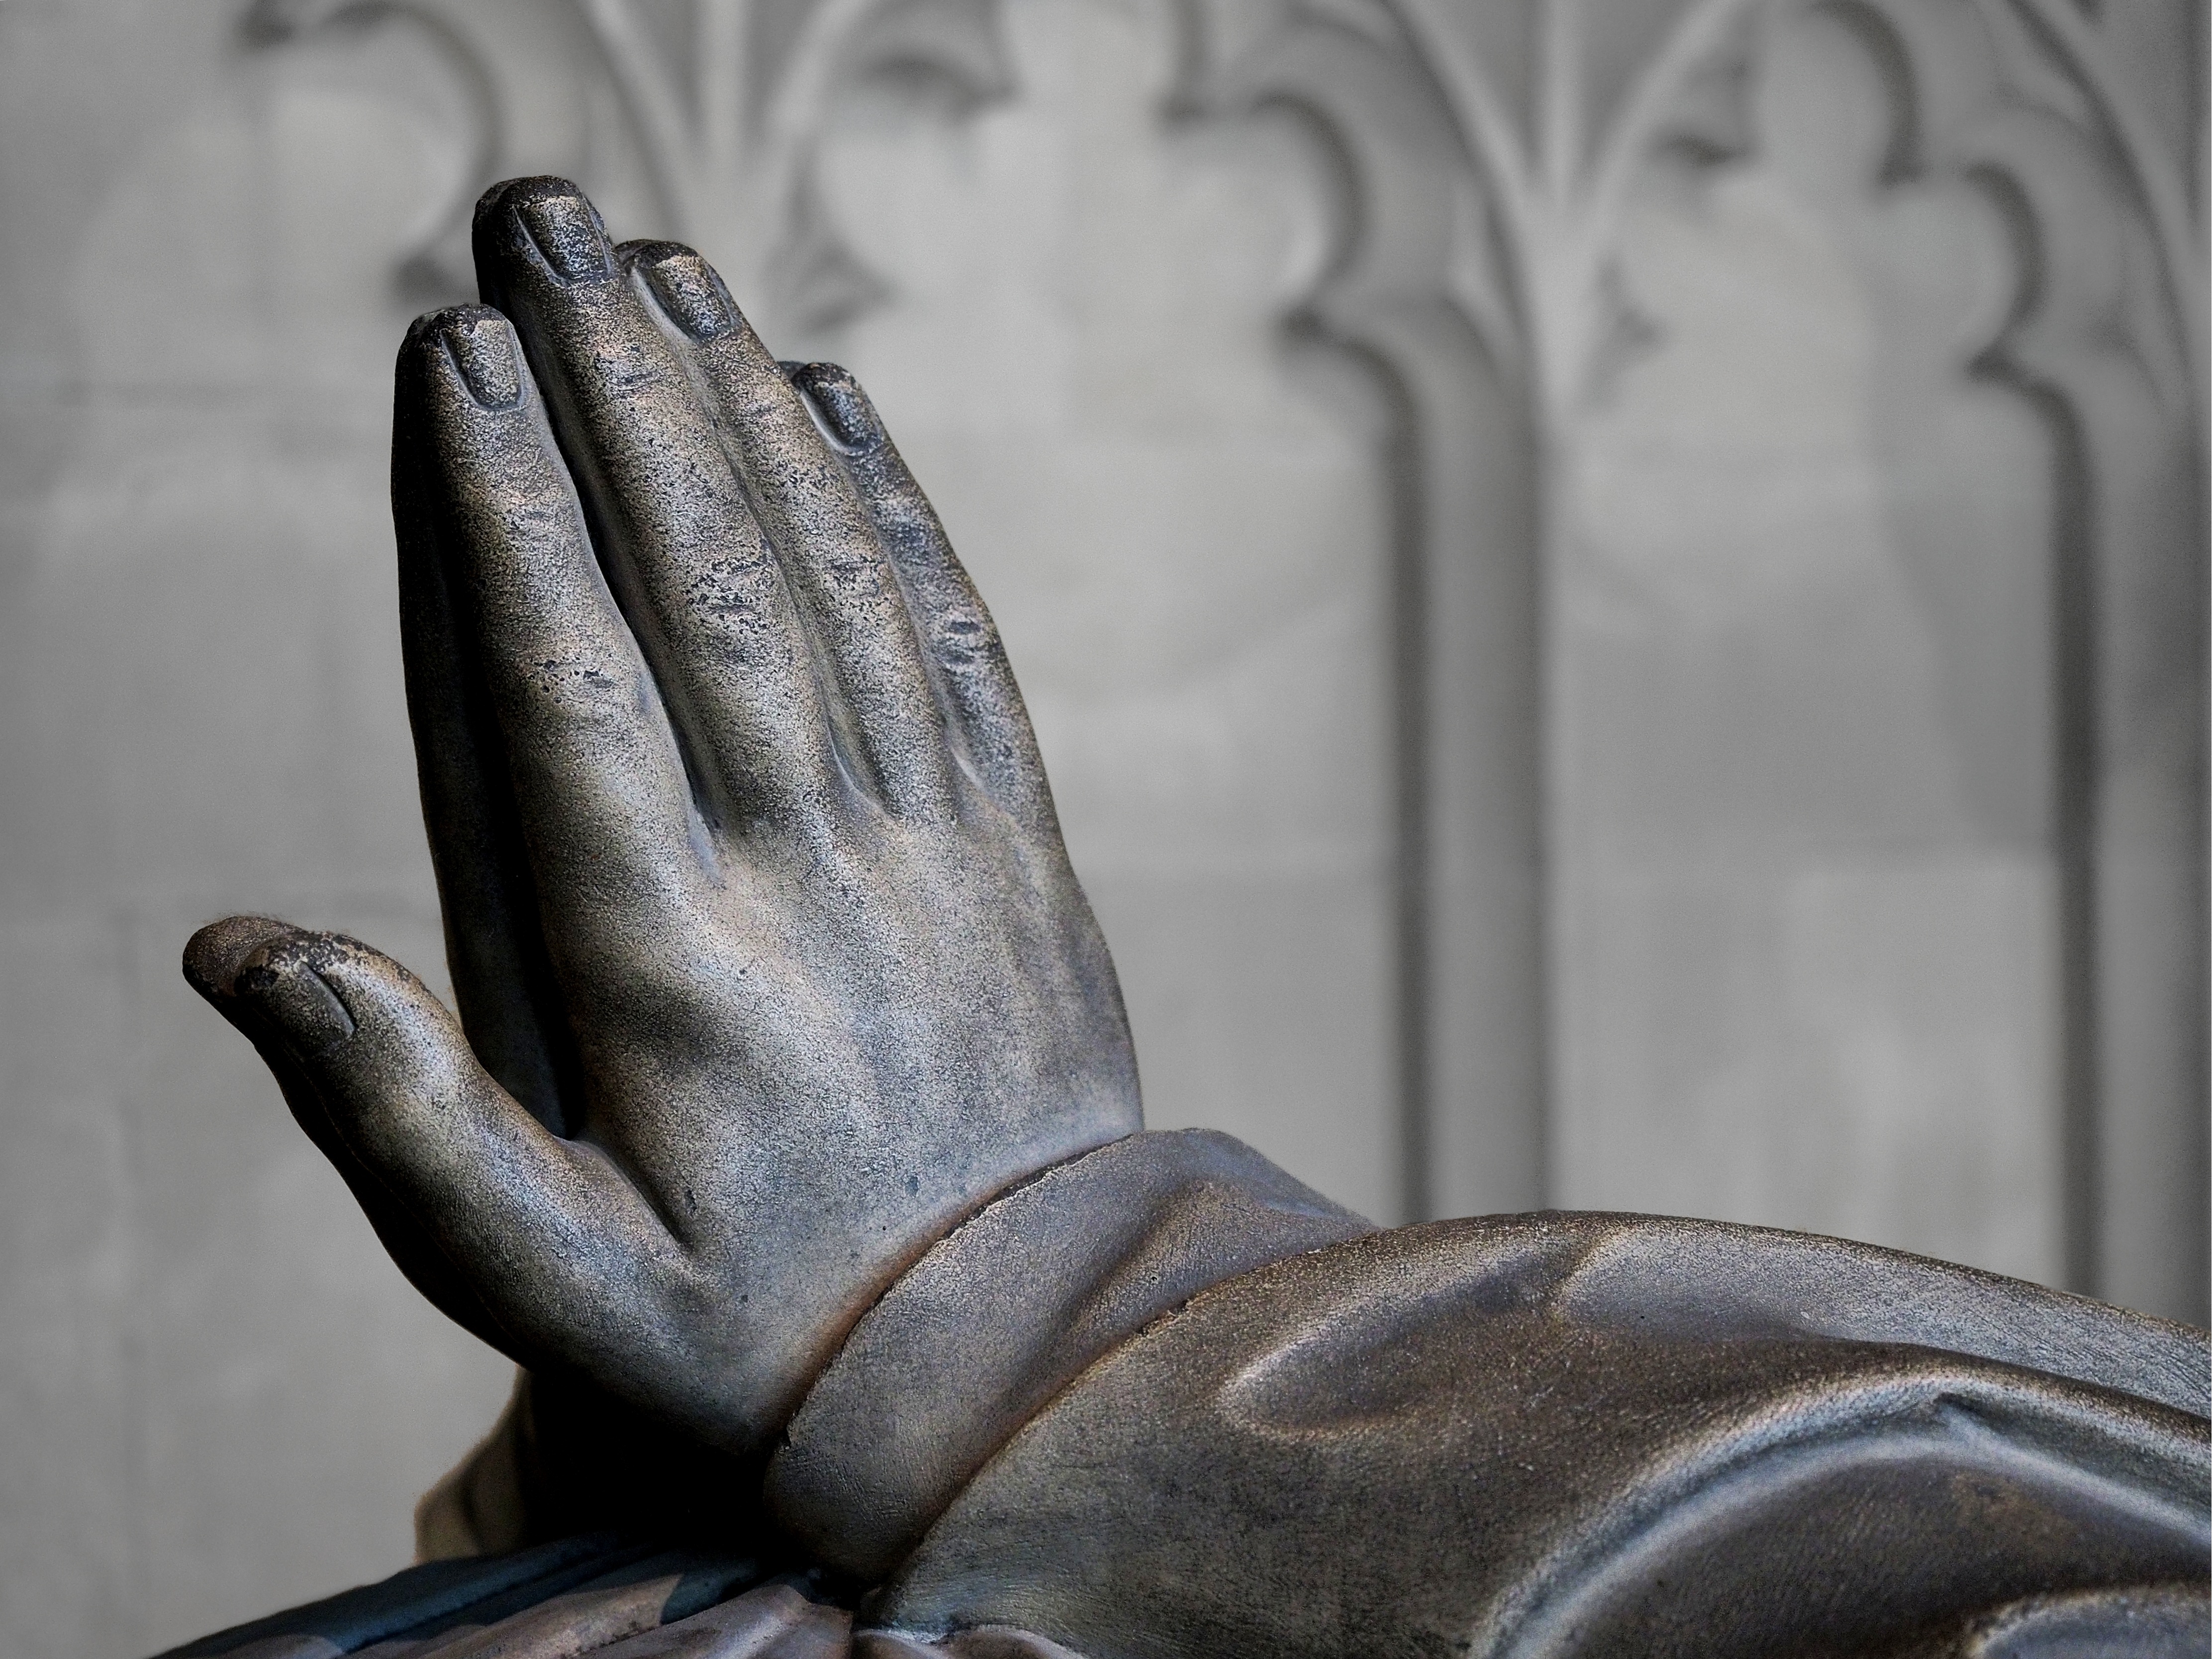
hand, photography, stone, monument, statue, finger, religion, church, christian, pray, close up, sculpture, religious, art, figure, drawing, temple, hands, faith, hope, prayer, christianity, carving, petition, belief, request, effigy